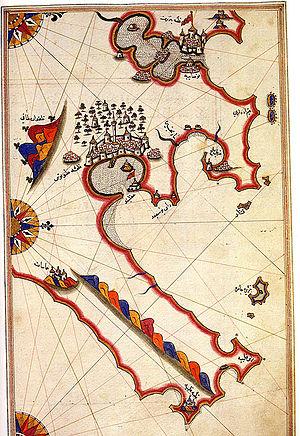
La régence de Tunis est une ancienne entité étatique d'Afrique du Nord, qui a existé de 1574 à 1705, date de l'avènement de la dynastie des Husseinites. Elle est placée sous souveraineté de l'Empire ottoman au terme de la rivalité opposant ce dernier et l'Espagne. Située entre les régences d'Alger et de Tripoli, ses frontières correspondent à peu près à celles de l'actuelle Tunisie.